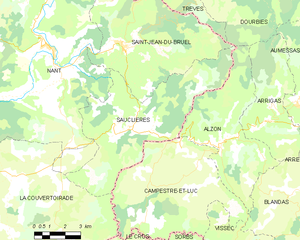
Carte de la commune française de code INSEE 12260 - Sauclières